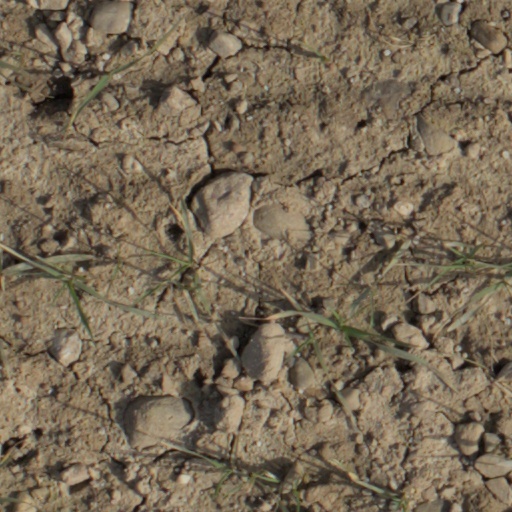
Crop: wheat